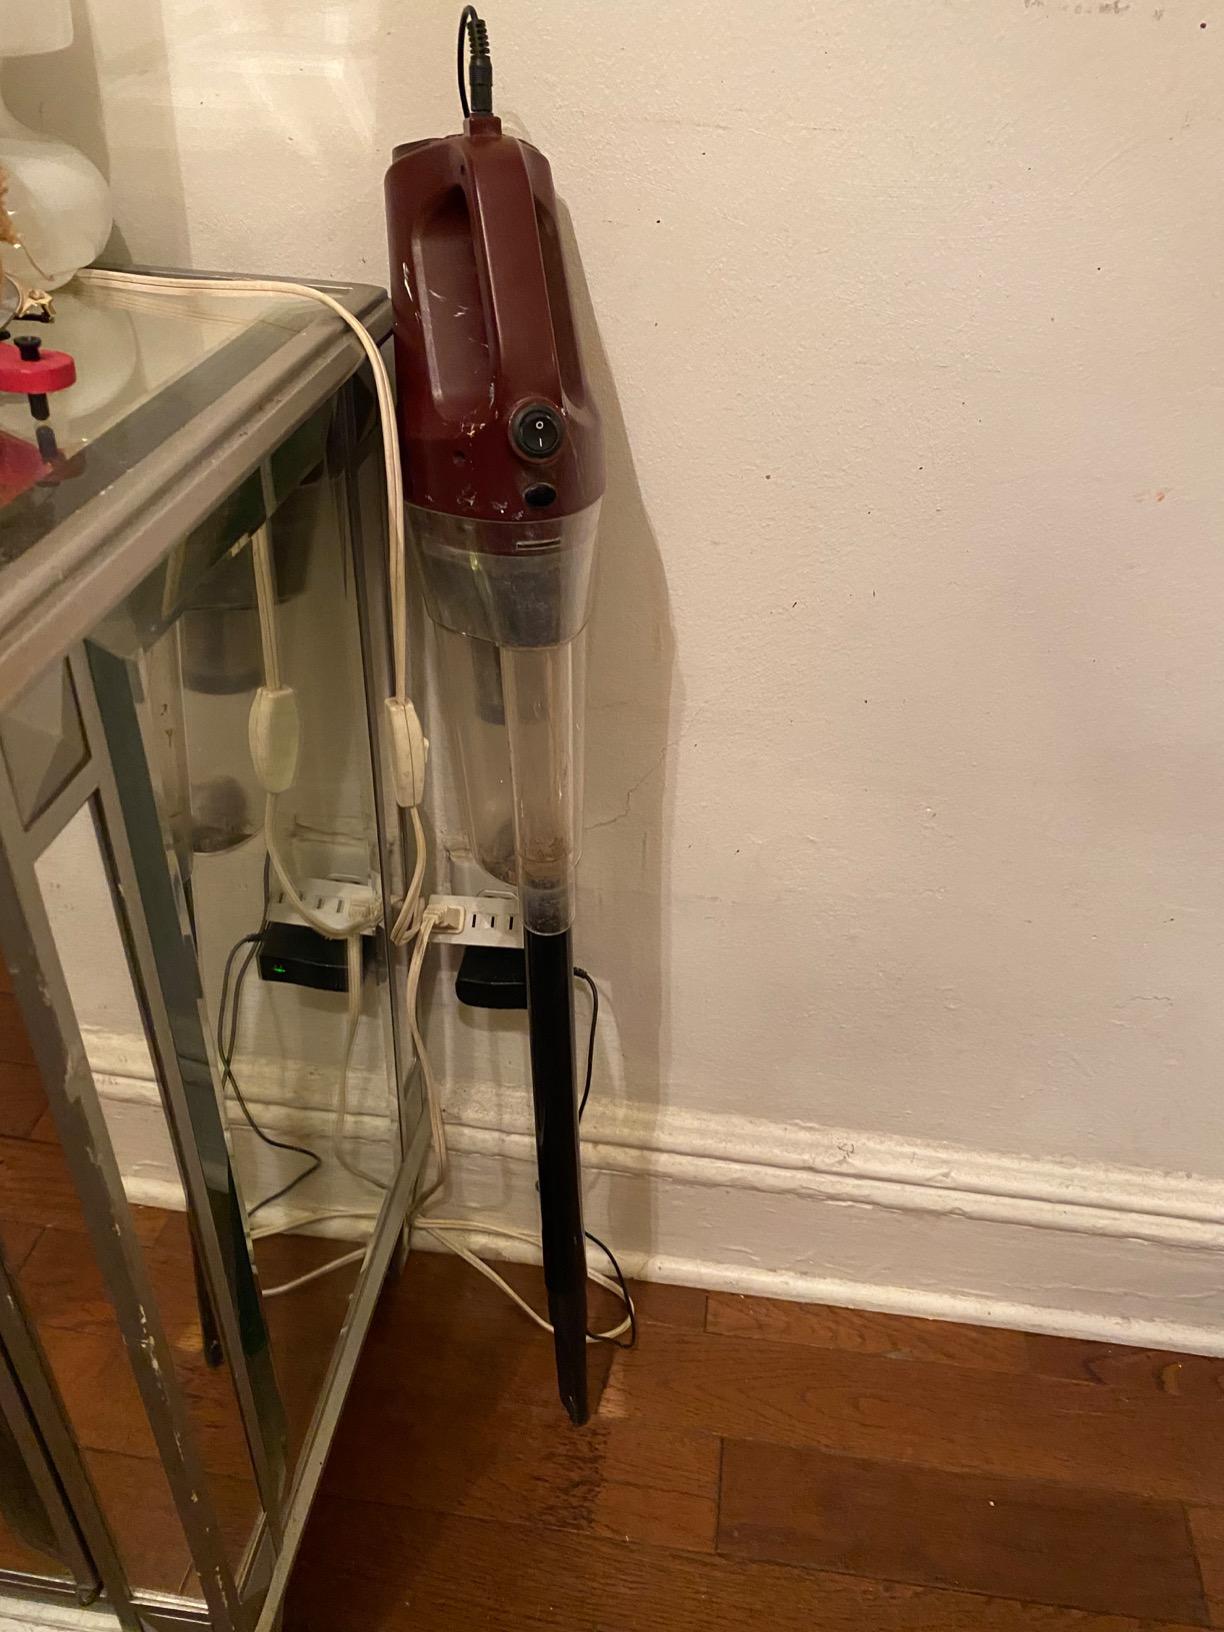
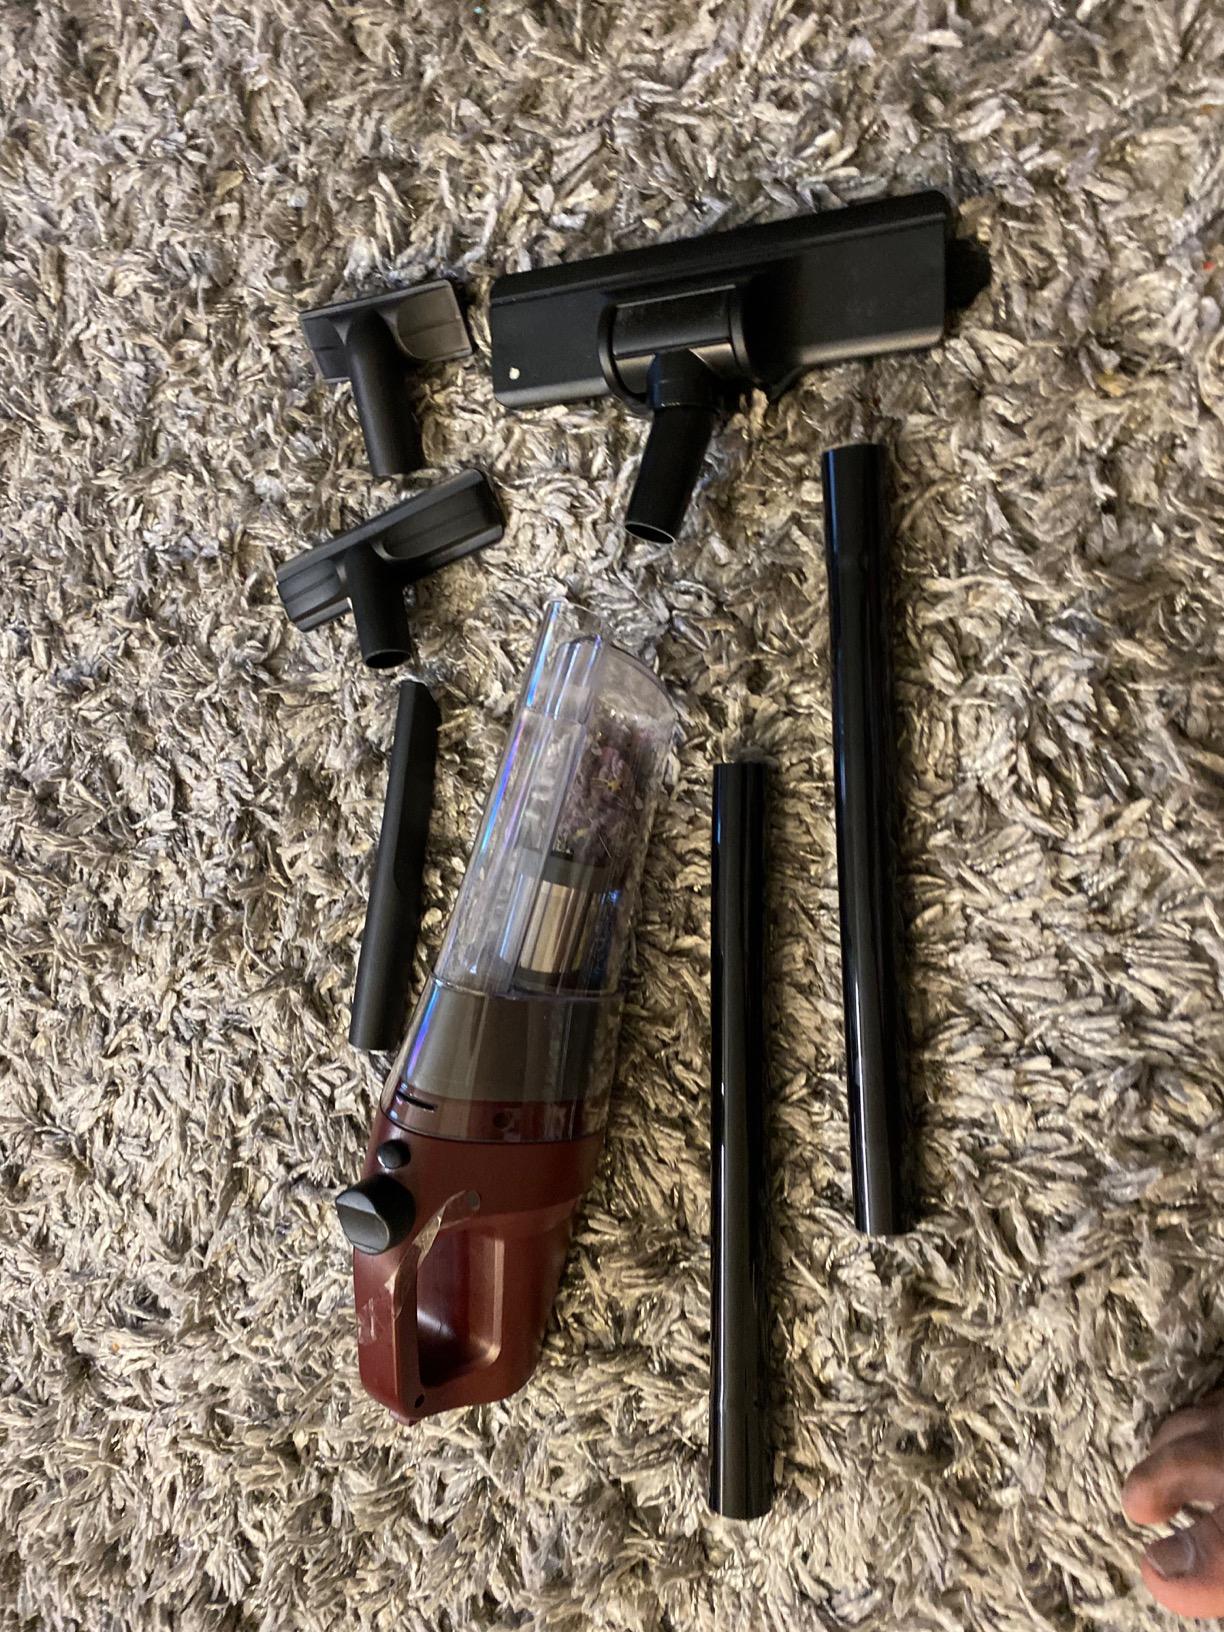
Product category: items_vacuum
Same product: yes